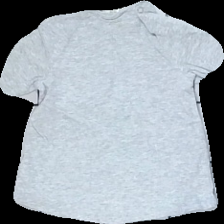
View: back
Type: Top
Category: Children
Brand: H&M
Colors: Grey, Yellow
Material: 100% cotton
Pattern: Metallic
Cut: Regular, C-collar
Size: 86
Stains: Minor
Price range: <50
Recommended usage: Export